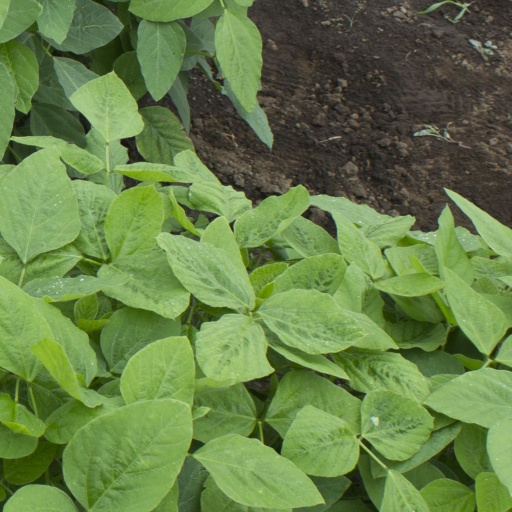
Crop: soybean